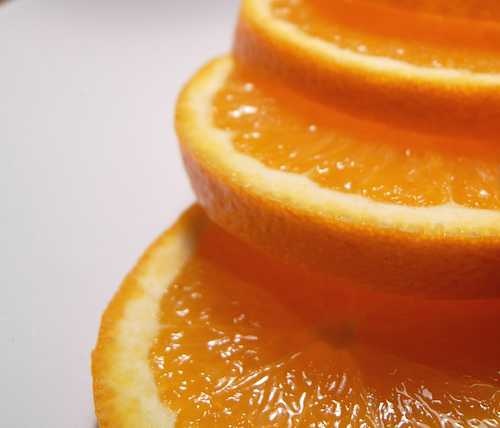
Label: Orange